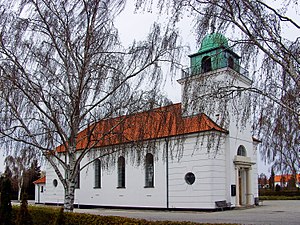
Nordre Kirke
Nordre kirke
fra nordvest
Nordre Kirke er en kirke i Nykøbing Falster og som navnet antyder ligger den i den nordlige del af byen.